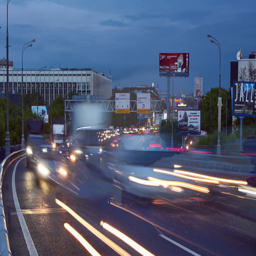
time lapse of dense urban car traffic